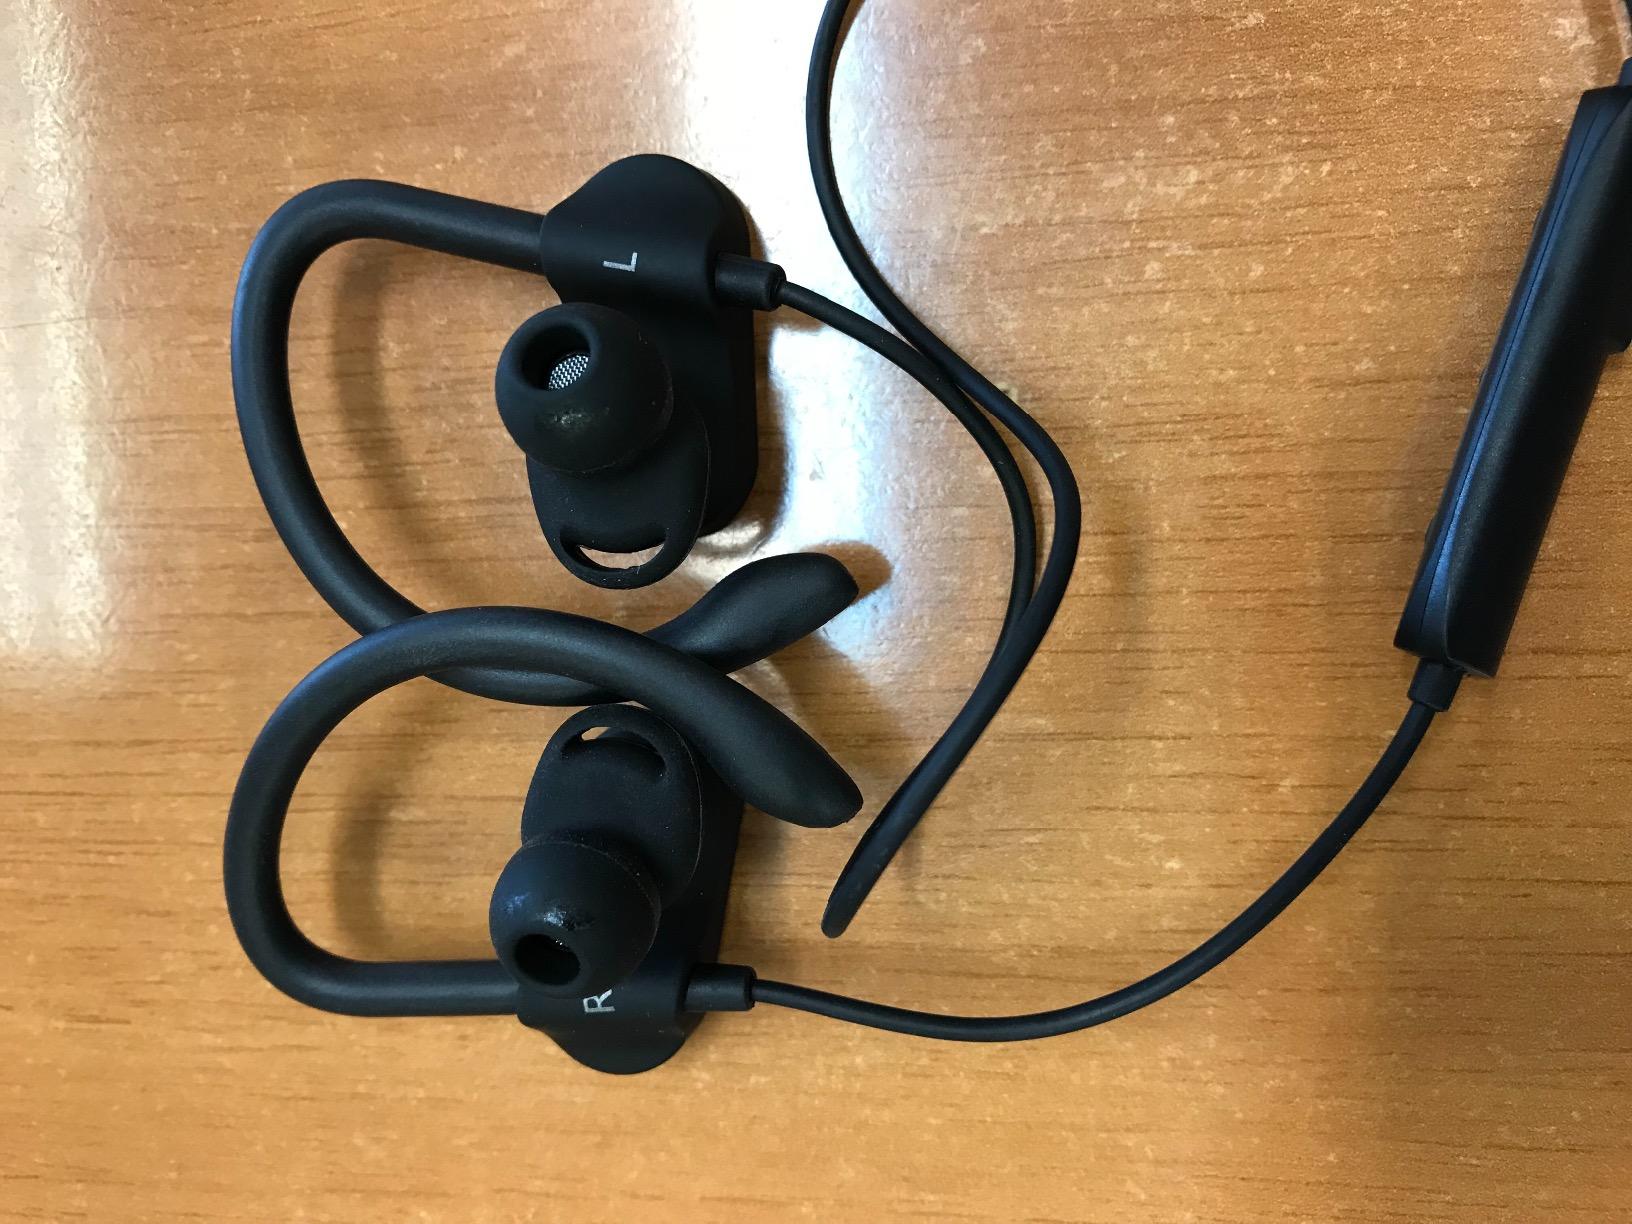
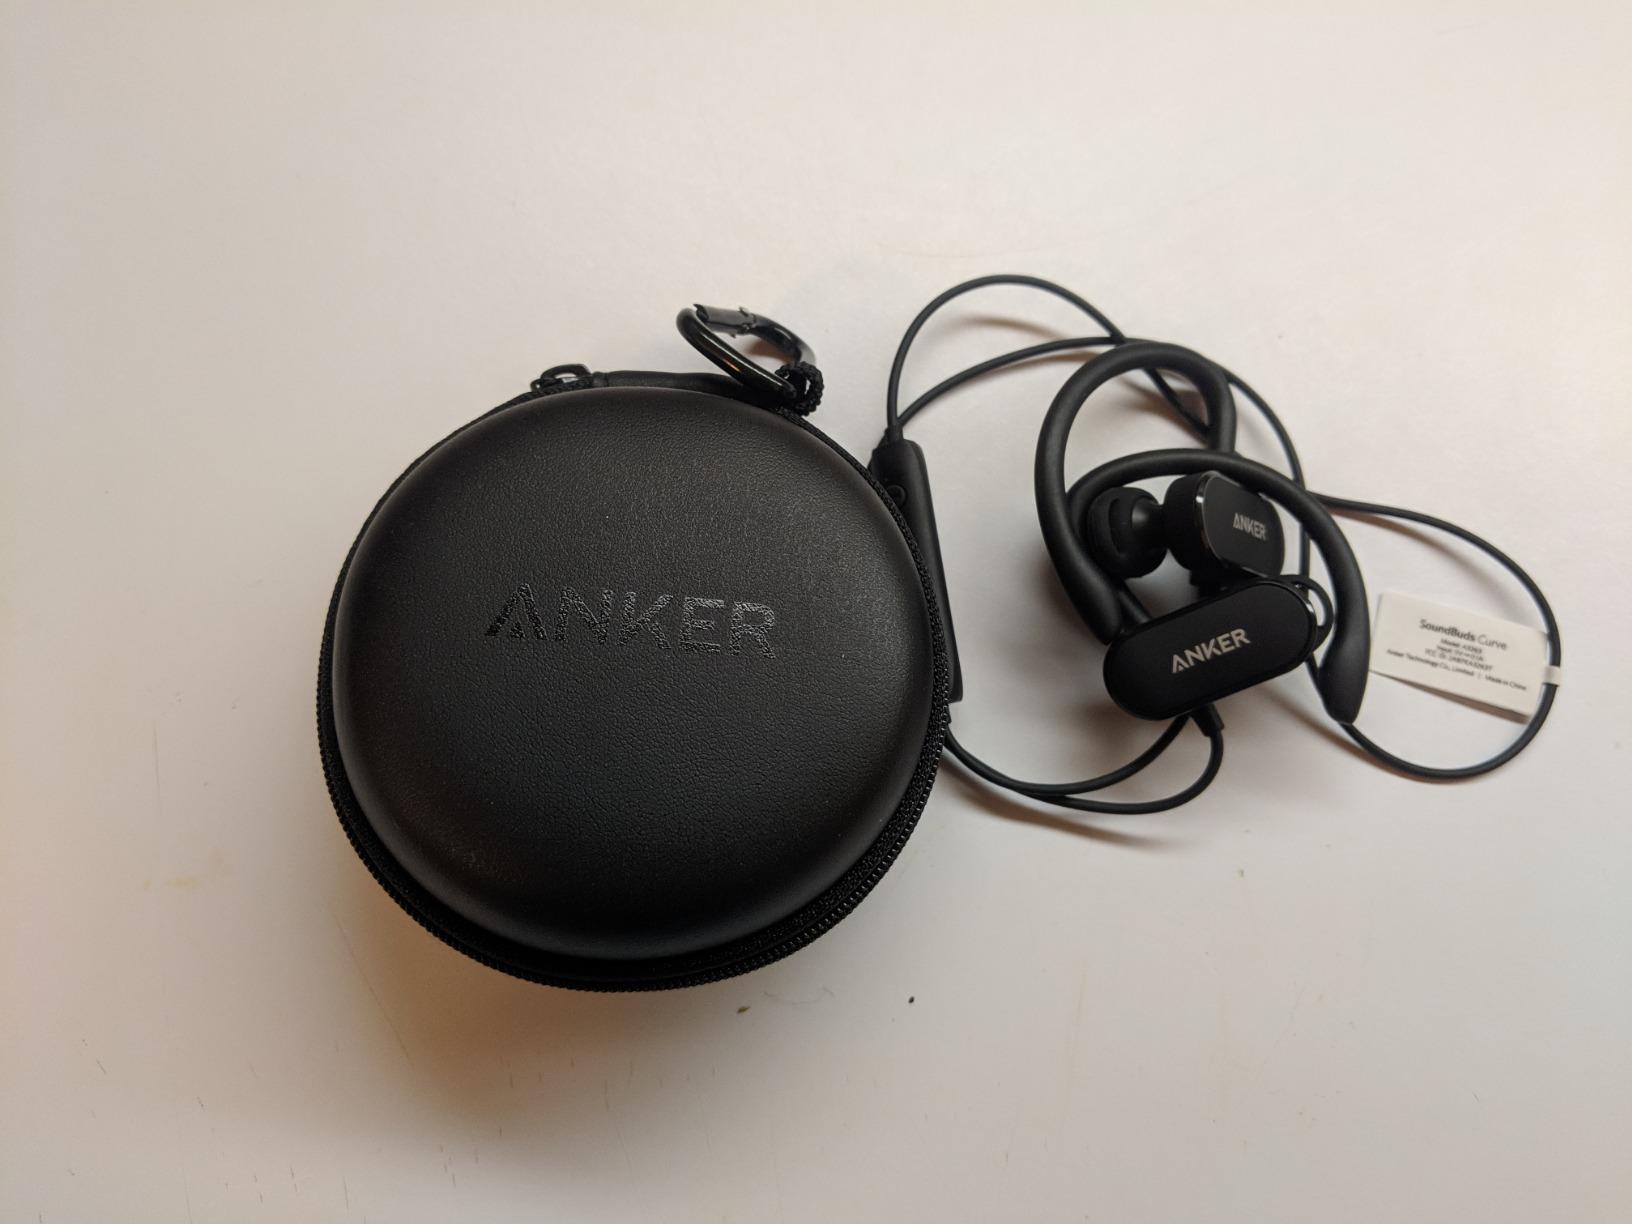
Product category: headphones
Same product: yes